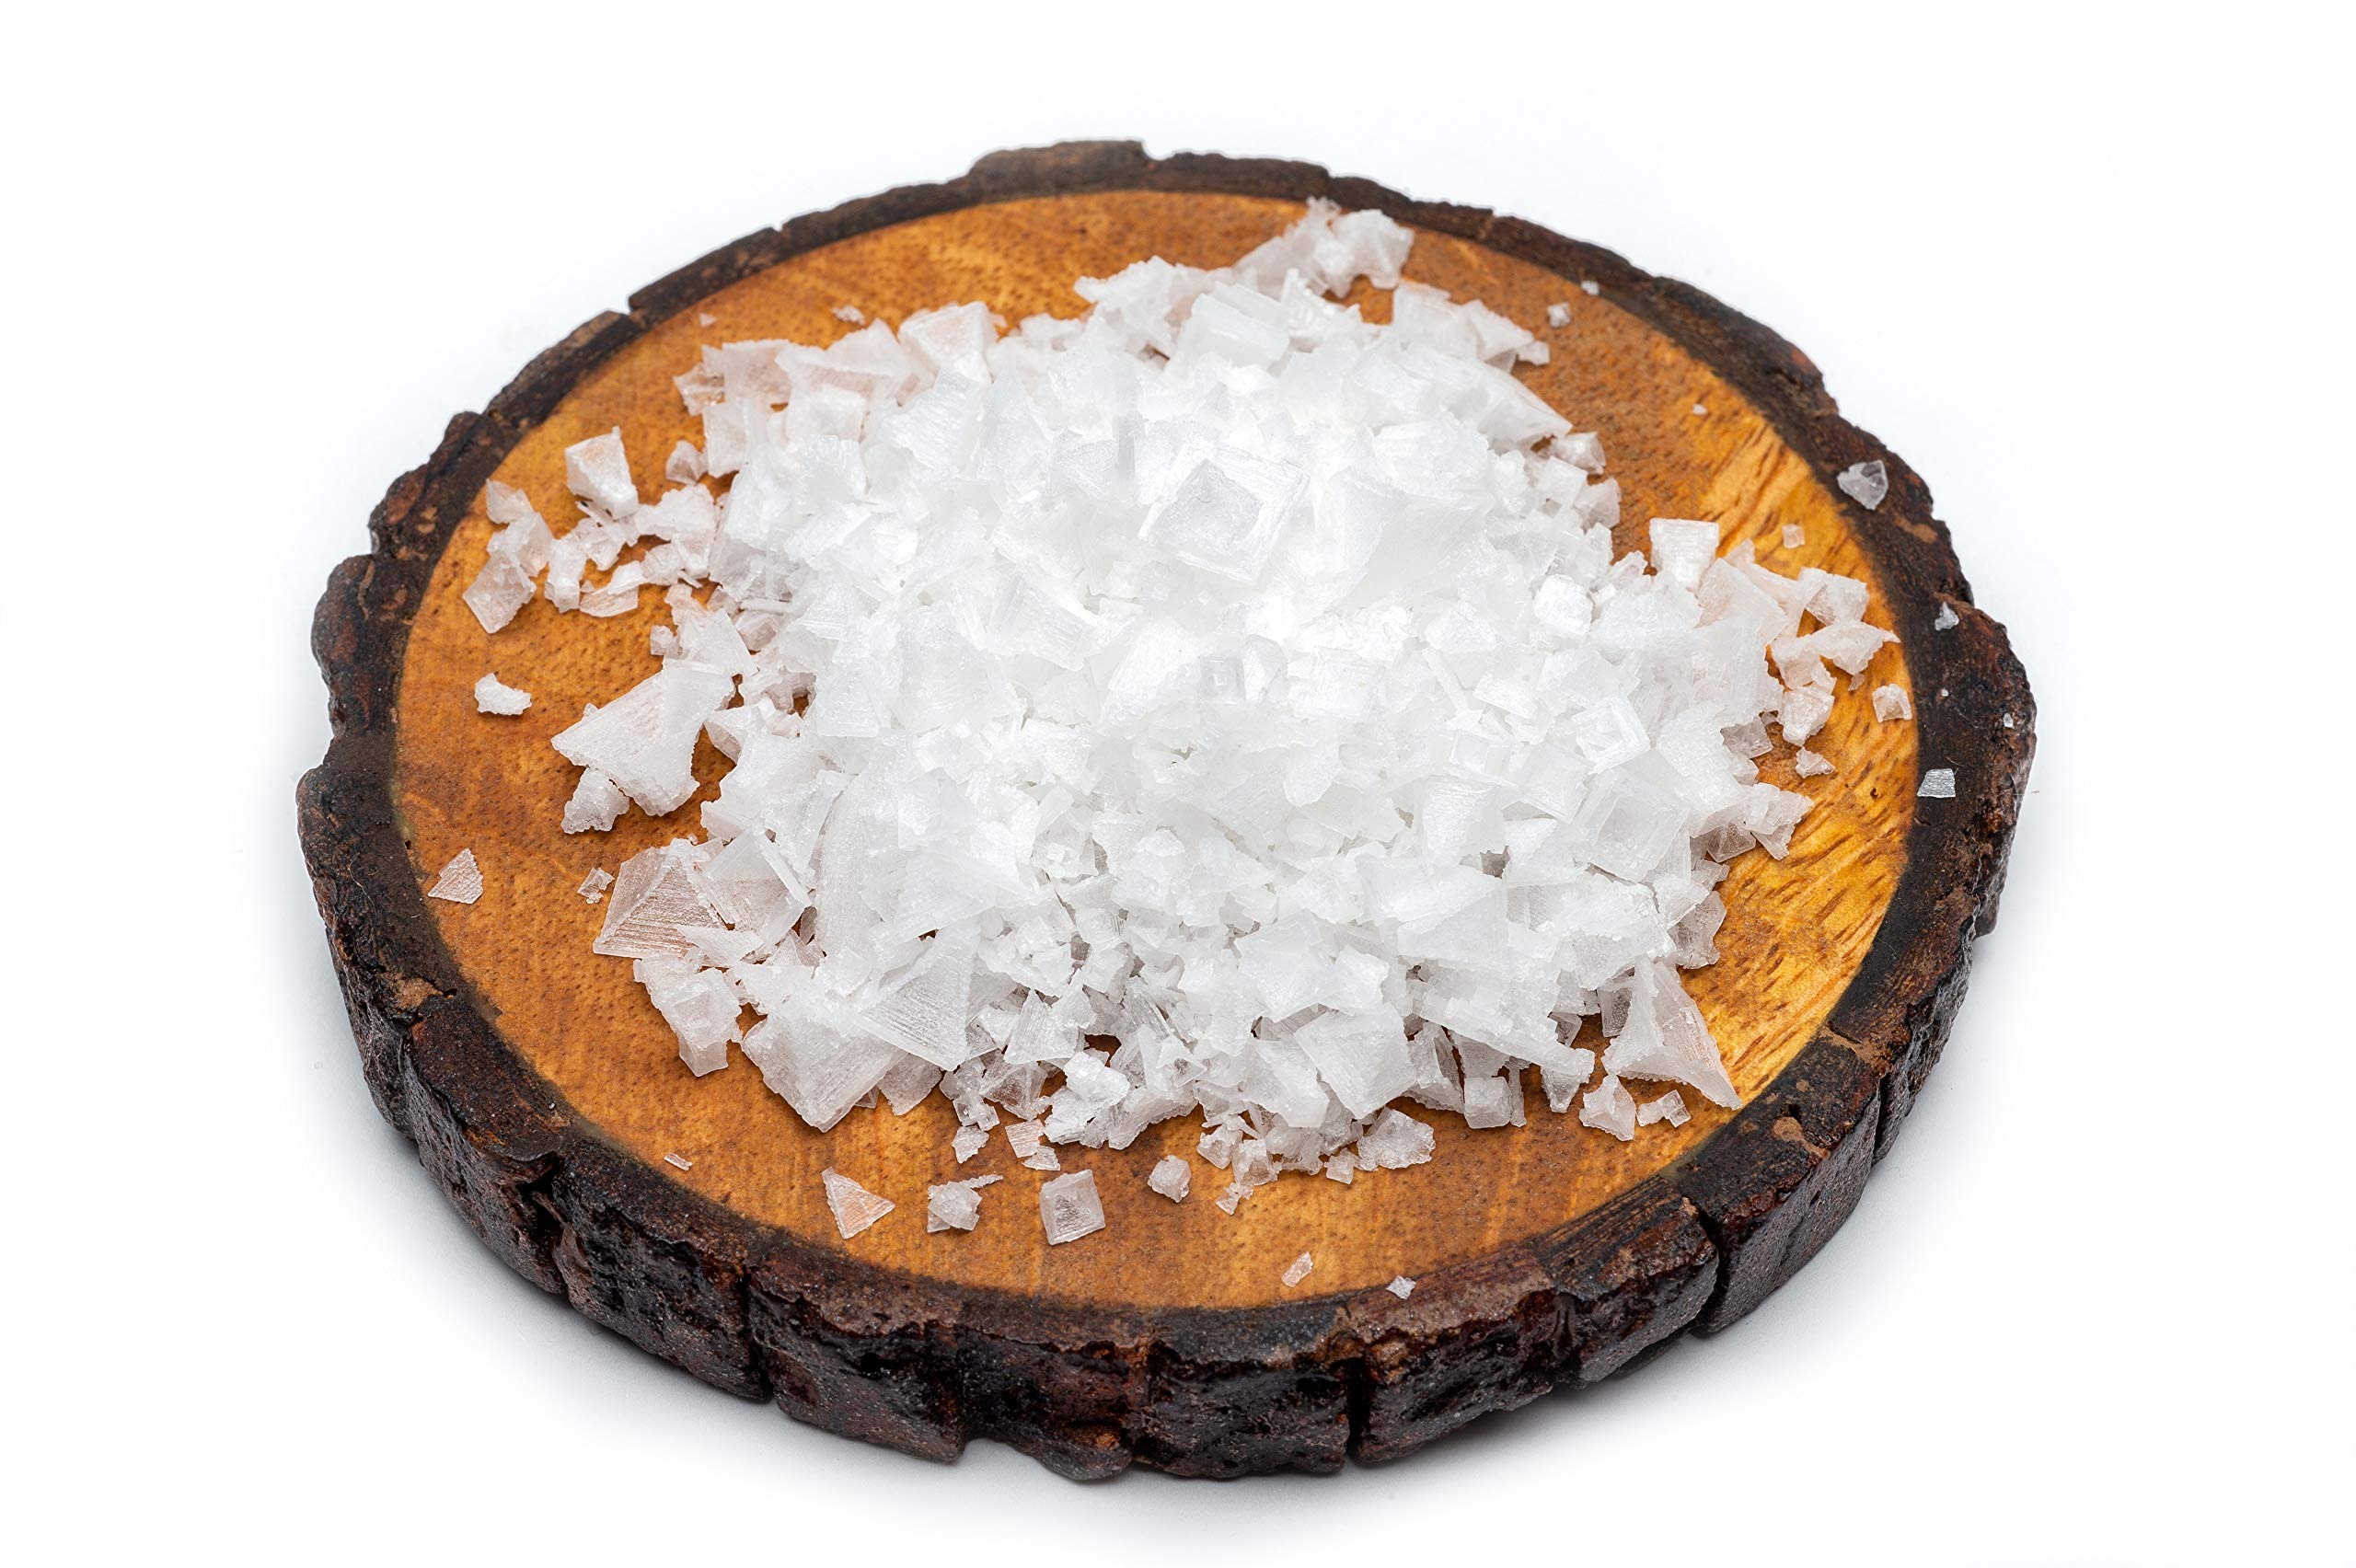
Item Name: Slofoodgroup Salt Flakes, Large Flake Sea Salt From Greece, Finishing Salt, Cooking Salt and More (16 oz)
Bullet Point 1: Large Flake Sea Salt from Greece for use in cooking, finishing, baking and more
Bullet Point 2: A luxurious cooking and finishing salt with large crystals that are as white as snow
Bullet Point 3: Kosher Certified, no anti caking agents, ethically sourced
Bullet Point 4: Our flake sea salt has been certified kosher by EarthKosher
Bullet Point 5: Slofoodgroup is a leader in vanilla, spices, and flavor products for your home, business and more
Product Description: All-natural Large Flake Sea Salt This sea salt is naturally harvested by hand from the waters of the Ionian Sea. Often referred to as Pyramid Sea Salt, our Greek flake salt is soft, delicate, and larger in granularity than most. Flake sea salt adds a clean, crisp flavor to any dish and is an exceptional choice for use in soups, stews, fish, and grilled meats, either during the cooking process or for finishing. The sharp and irregular shape of white salt crystal formations gives this product an artisan appearance. It is unrefined, luxurious, and complimenting to any recipe. Is Pyramid Sea Salt the same as finishing salt? Our flake sea salt, or pyramid sea salt, is an excellent choice for finishing salt. The large, unrefined salt flakes look beautiful atop any dish. It need not be reserved for only finishing dishes, however. This sea salt can be used while cooking to add another level of flavor
Value: 16.0
Unit: Ounce

Price: 16